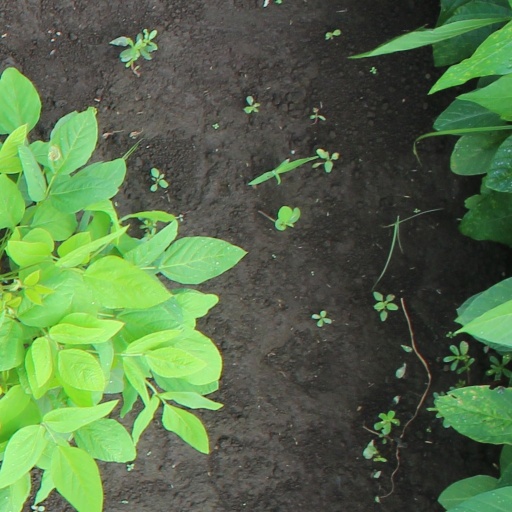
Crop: soybean